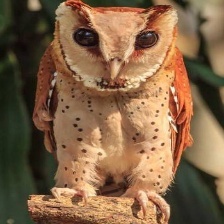
Species: ORIENTAL BAY OWL
Scientific name: PHODILUS BADIUS
ImageNet parent category: great_grey_owl